Juan de Nova Island

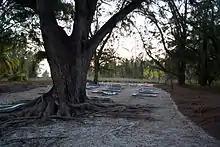
The cemetery on Juan de Nova Island.

João da Nova, a Galician admiral in the service of Portugal, came across the uninhabited island in 1501 while he was crossing the Mozambique Channel during an expedition to India. He called it Galega or Agalega (the Galician) in reference to his nationality. The island then came to be named for him, with the Spanish spelling: on subsequent maps it was labeled "Johan de Nova" on a map by Salvatore de Pilestrina (1519), "Joa de Nova" (Mercator, 1569), "San-Christophoro" (Ortelius, 1570), "Saint-Christophe" (Lislet Geoffroy), before finally being dubbed "Juan de Nova" by the British explorer William Fitzwilliam Owen. Historically, the island was sometimes confused with the nearby island Bassas da India, which is completely covered at high tide.